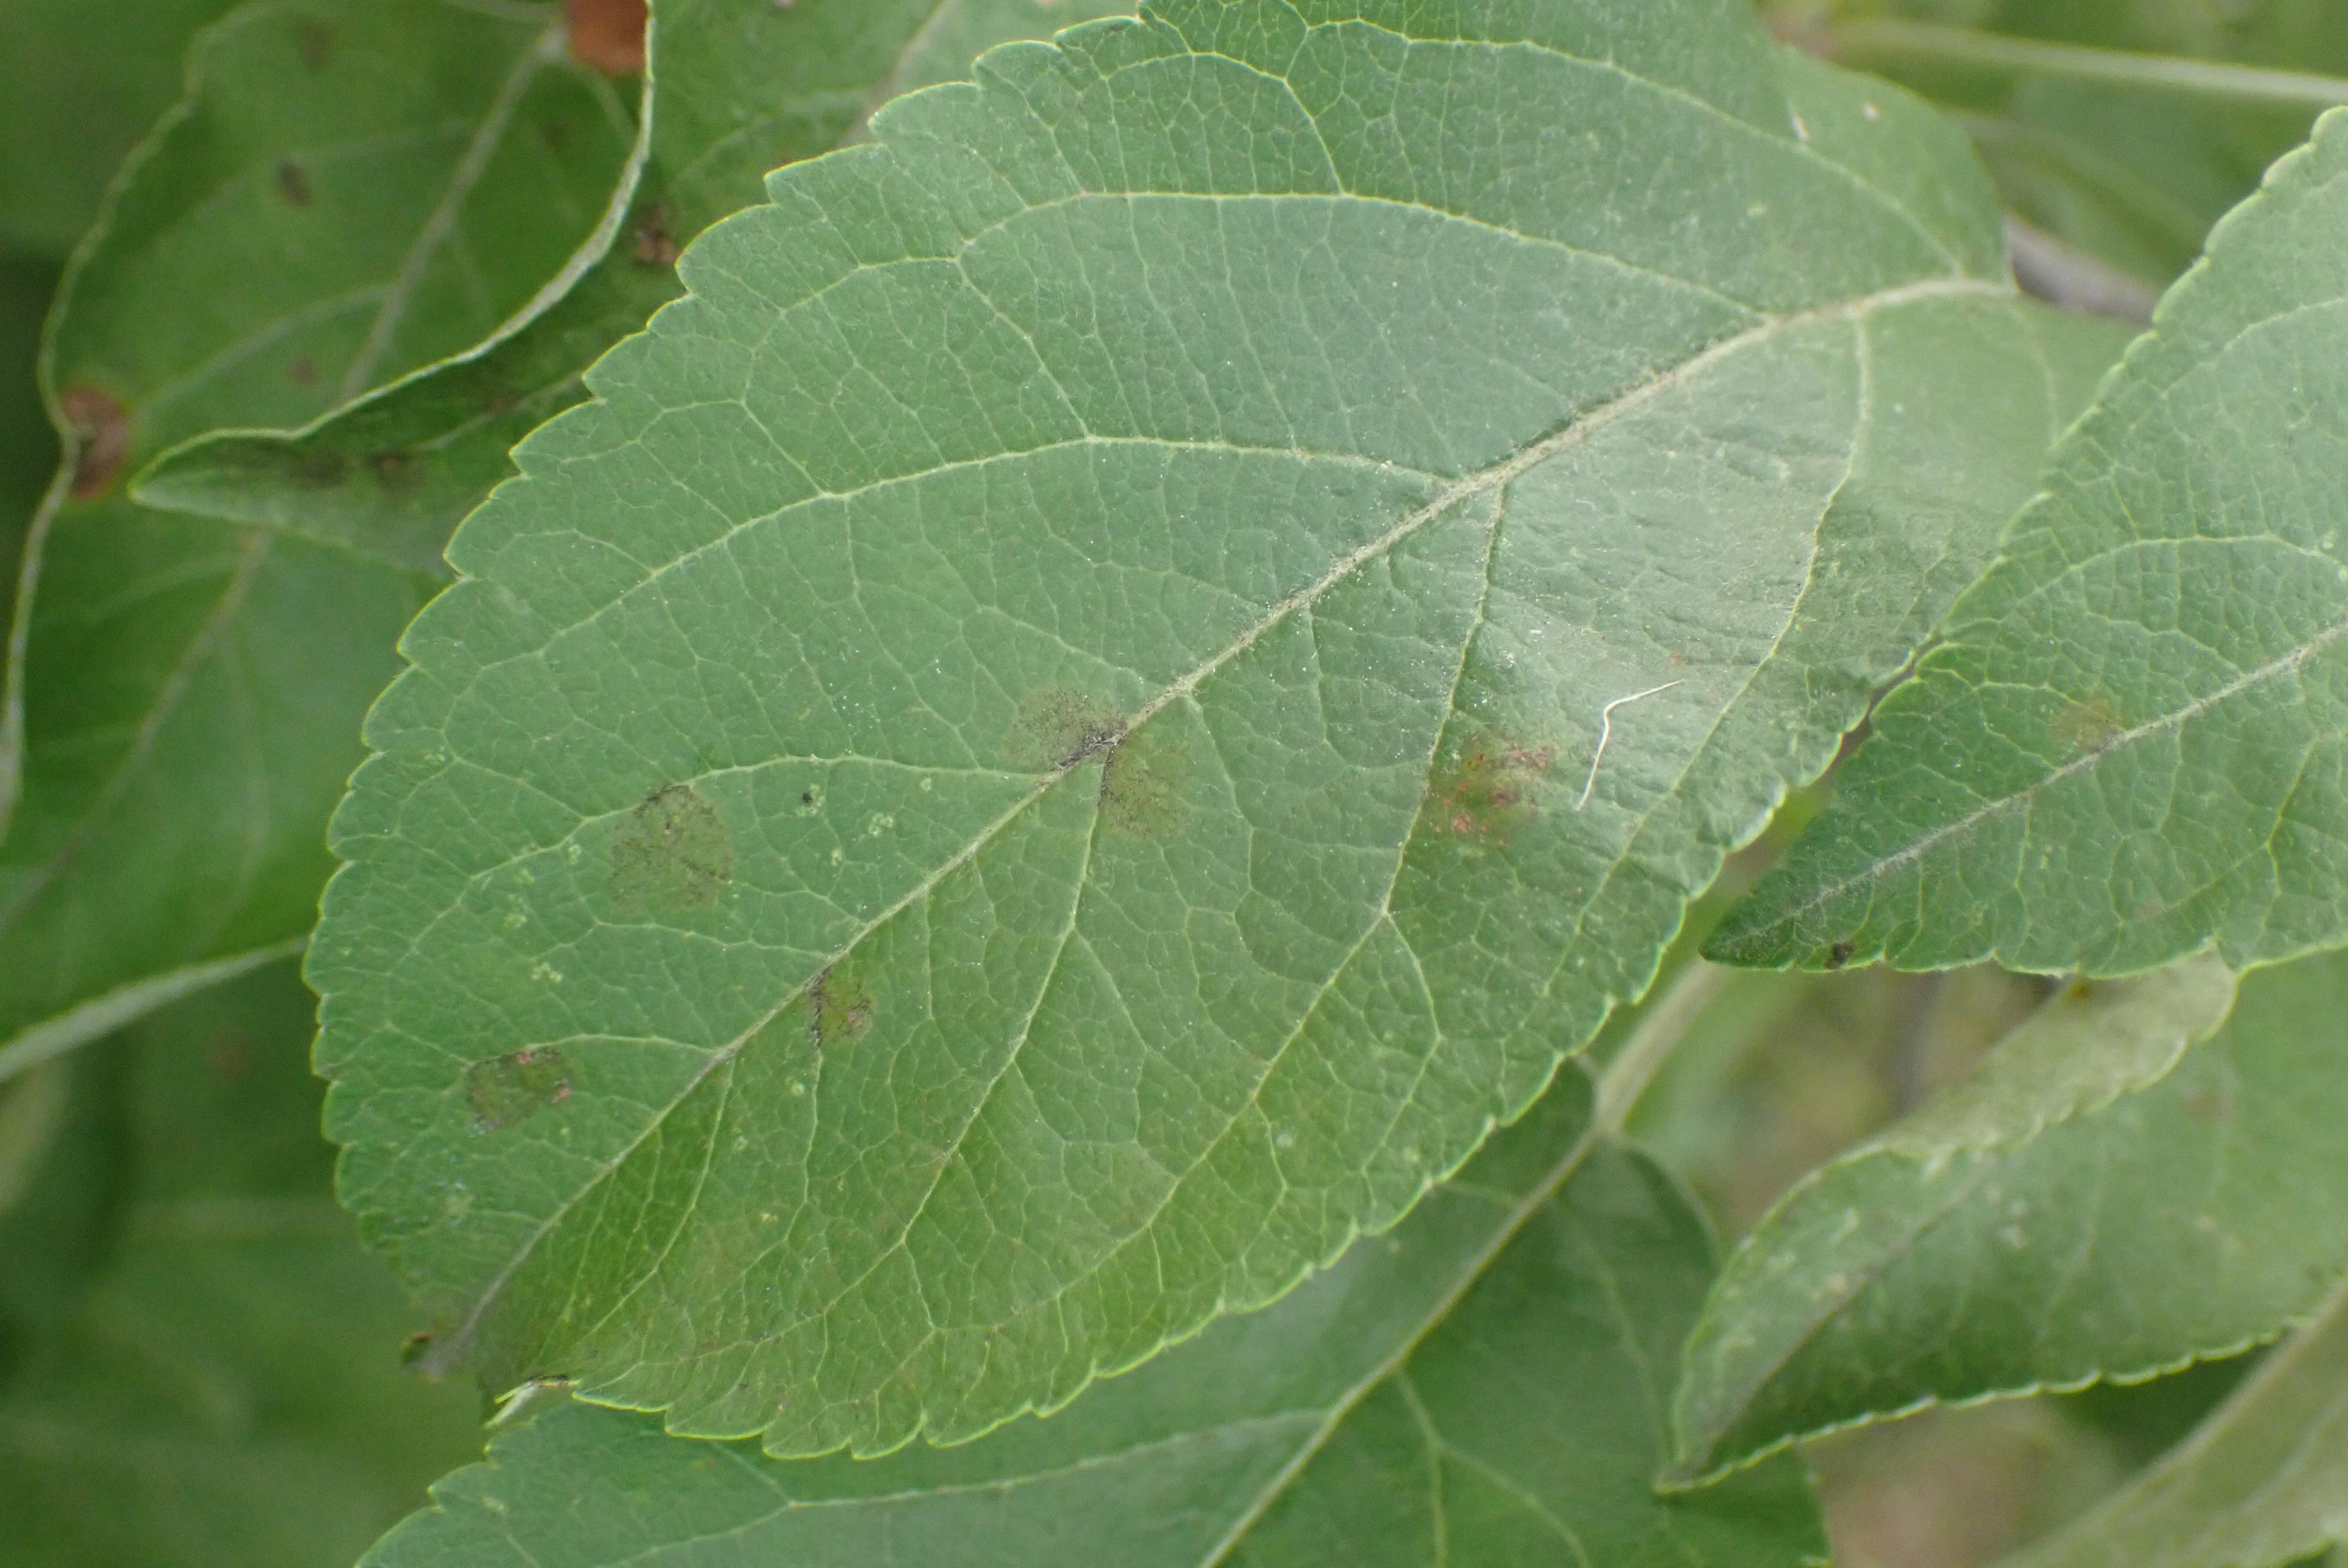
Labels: scab